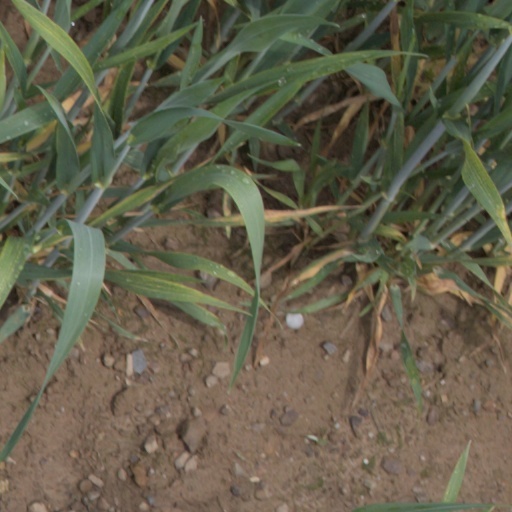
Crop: wheat